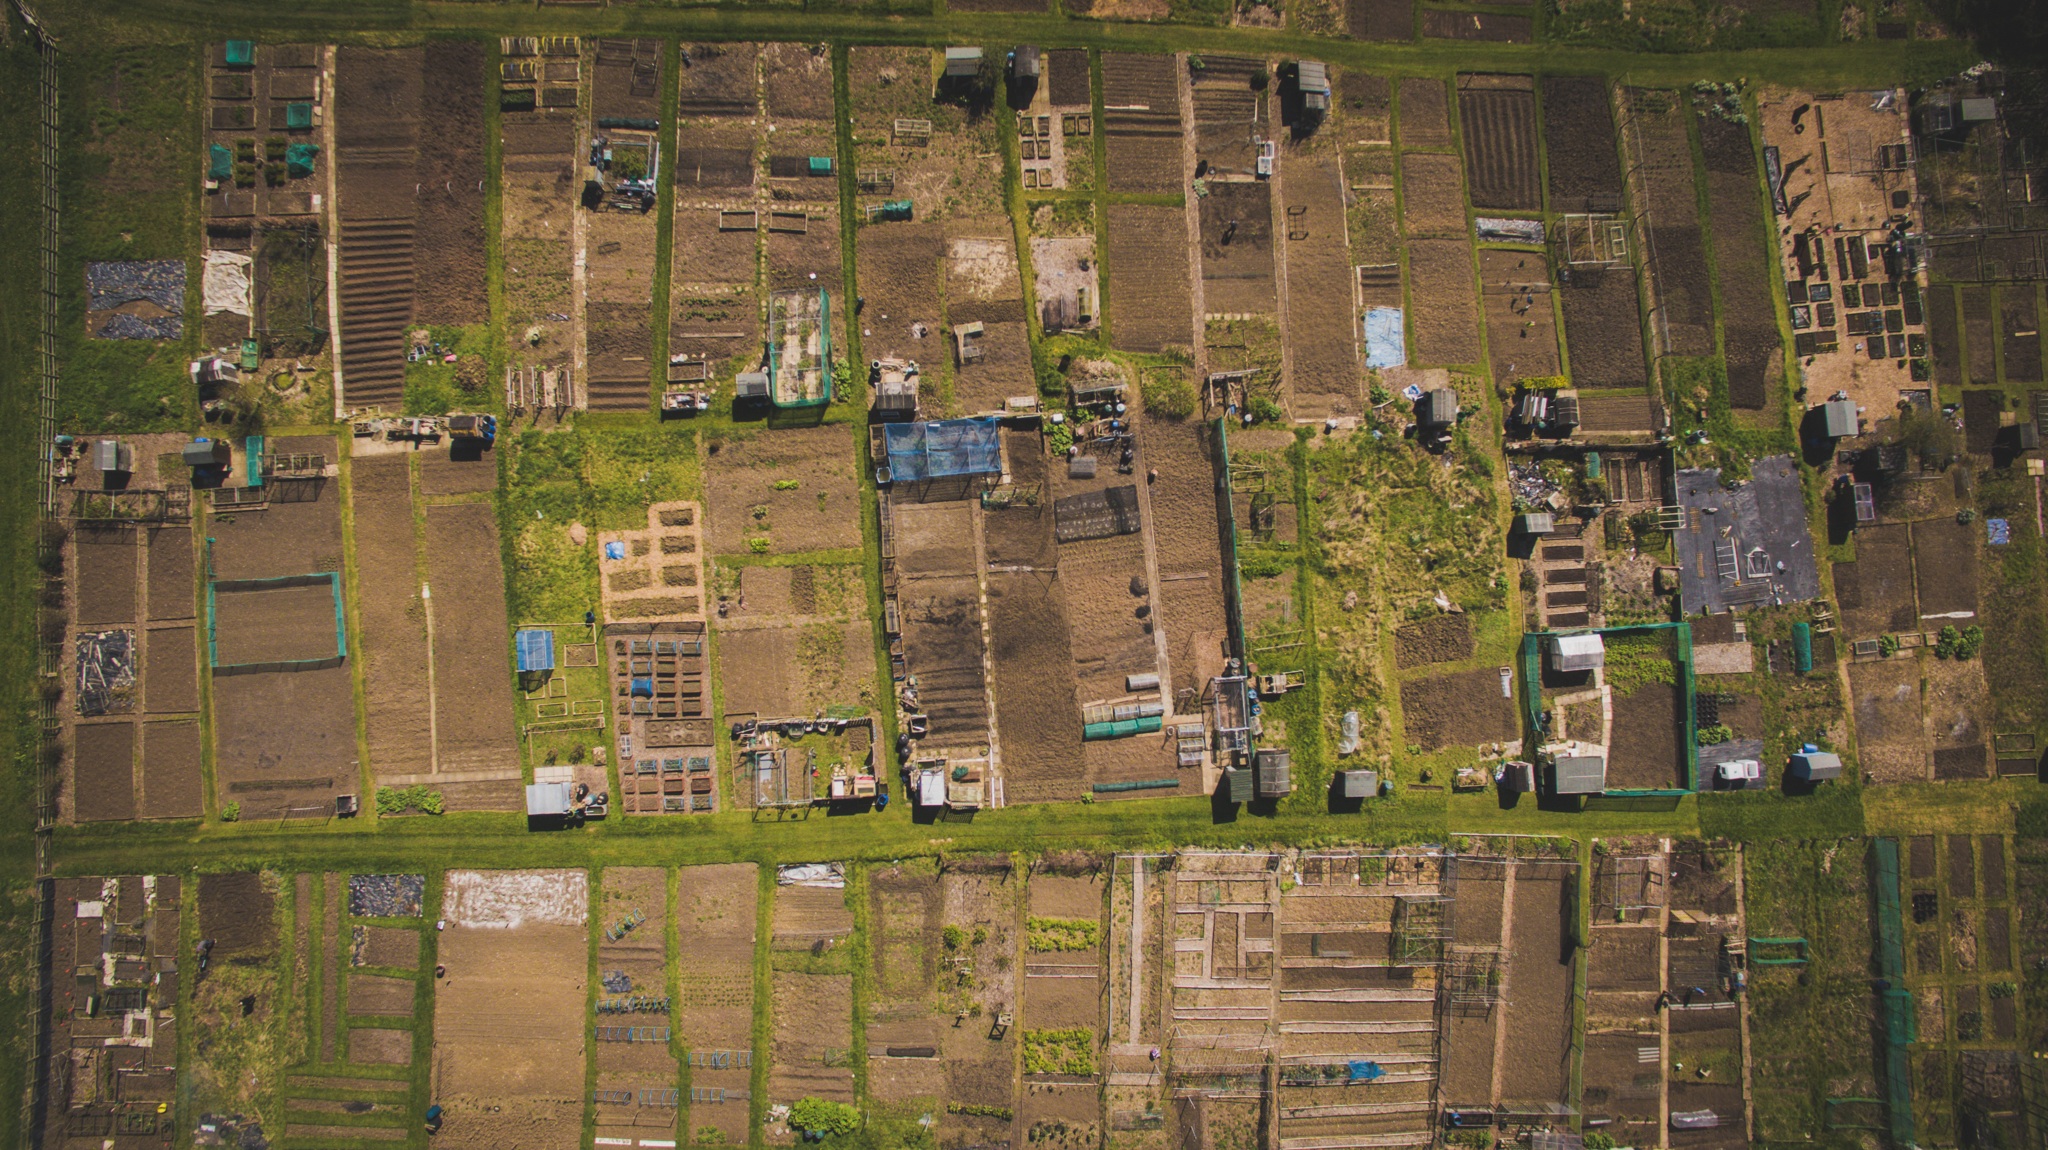
tree, grass, outdoor, mansion, town, city, cityscape, suburb, tower block, farmland, drone view, estate, screenshot, neighbourhood, bird's eye view, aerial photography, urban area, urban design, residential area, human settlement, metropolitan area